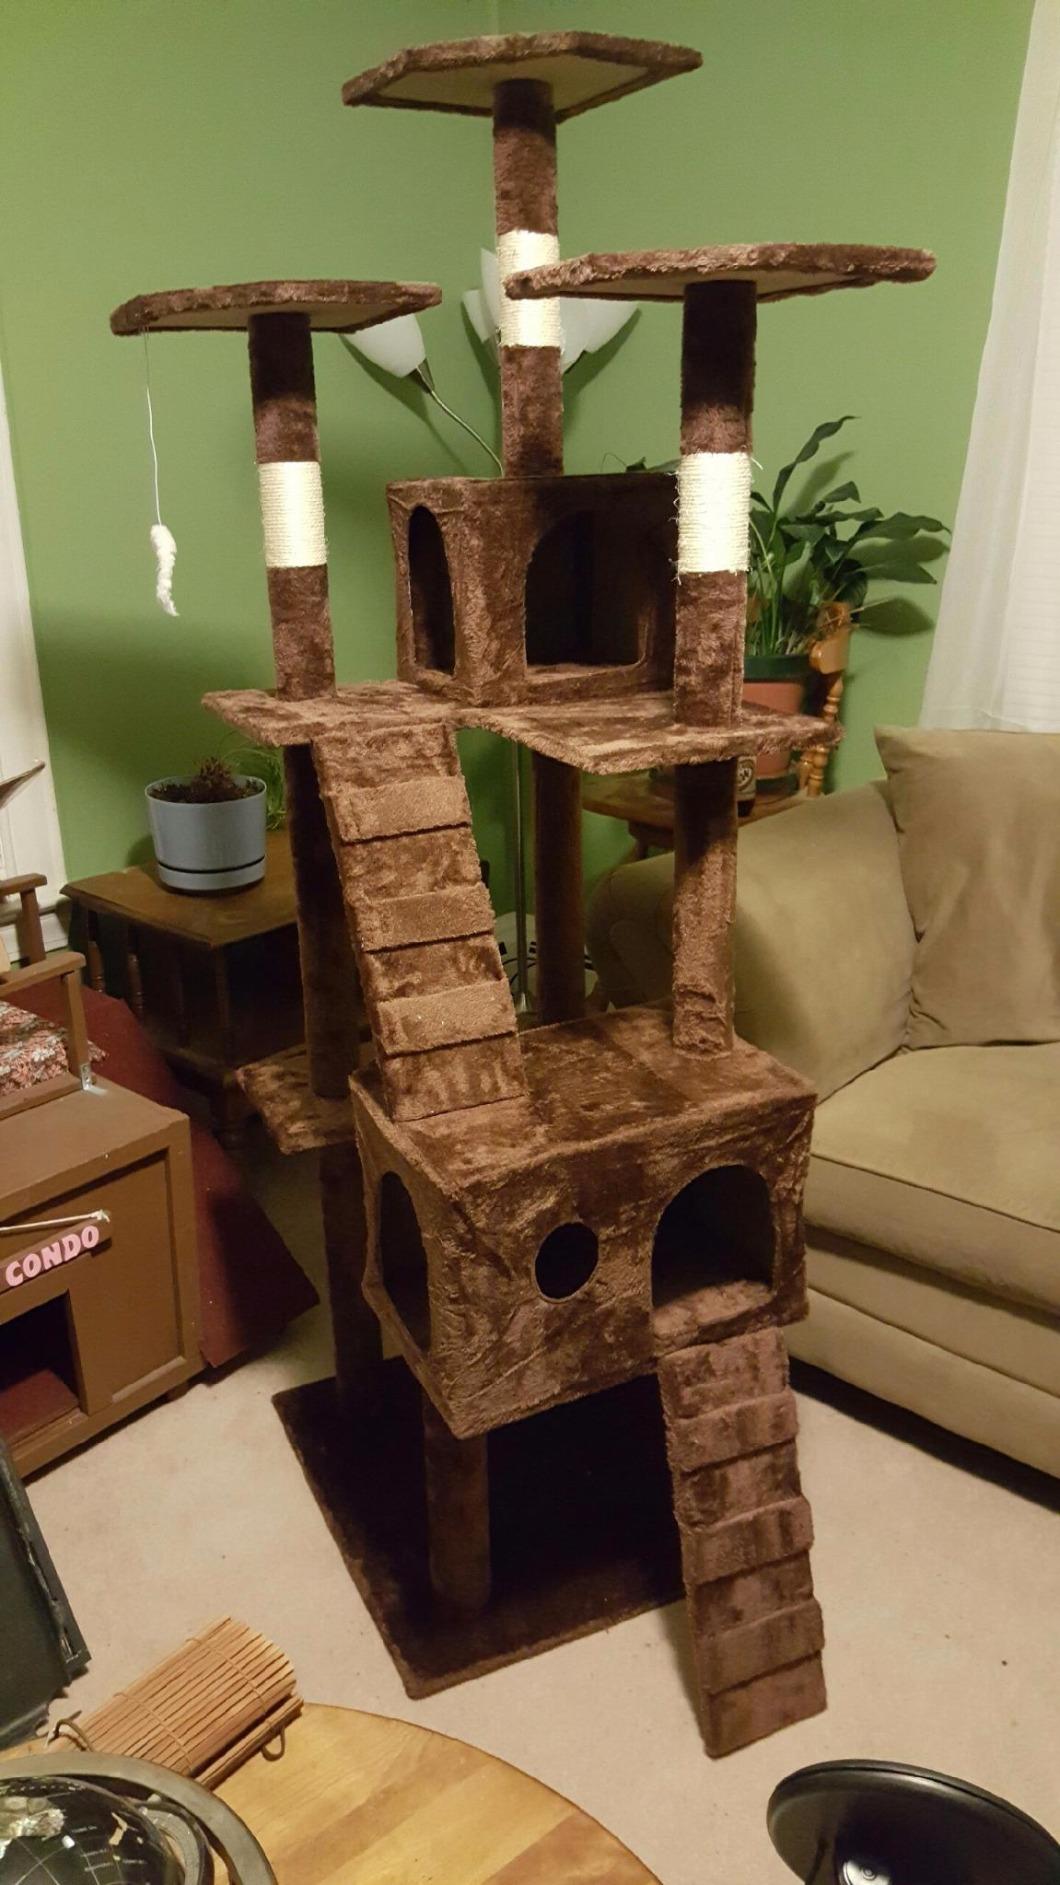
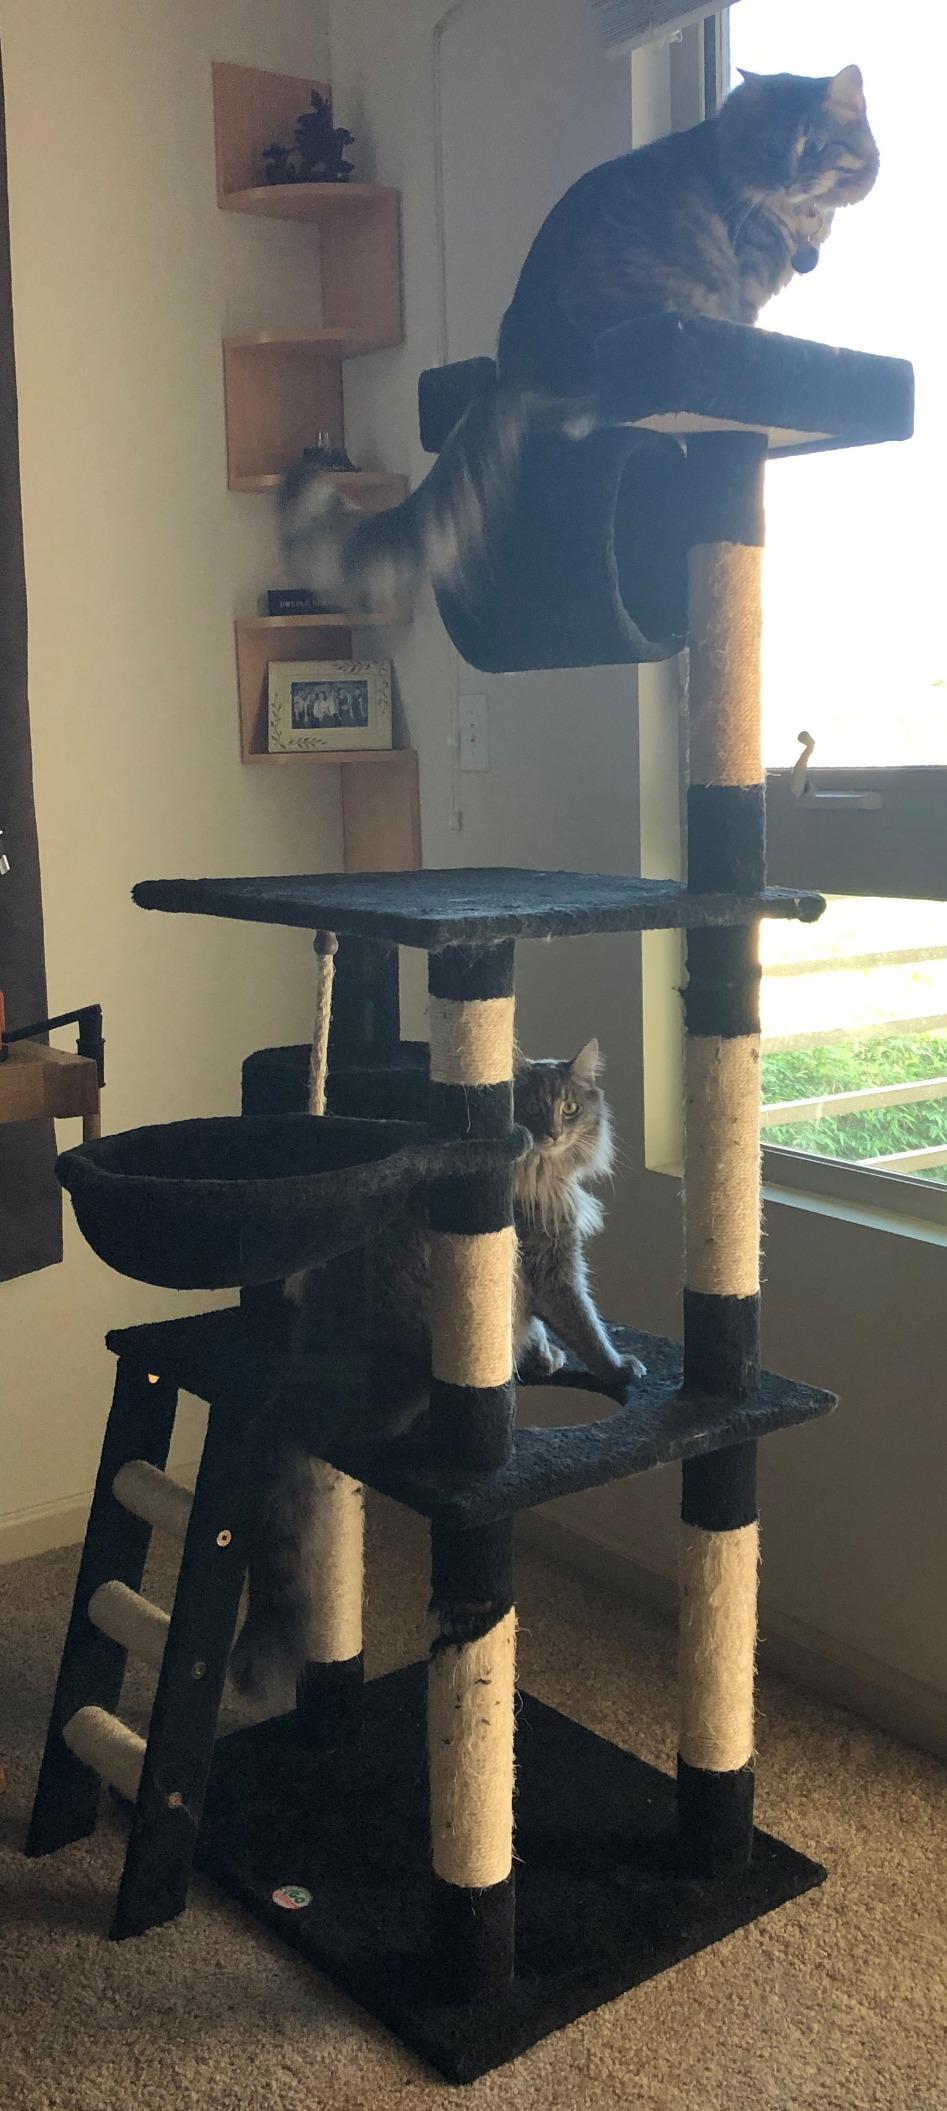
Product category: items_cat tree
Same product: no